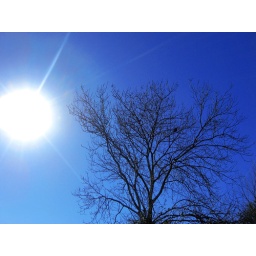
A bird in the tree